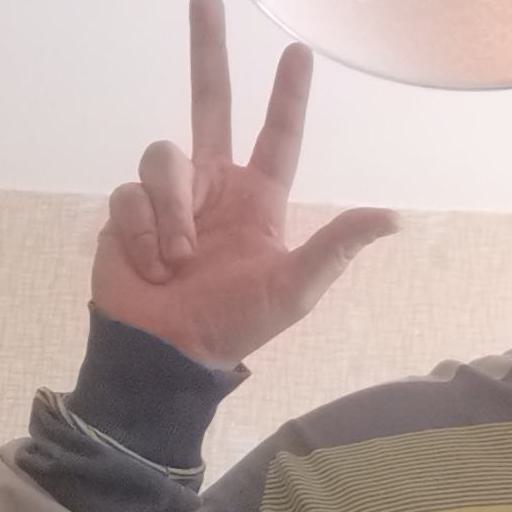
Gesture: three2